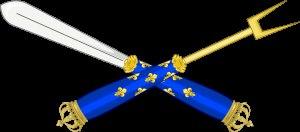
L’écuyer est, à l'origine, un gentilhomme ou un anobli qui accompagne un chevalier et porte son écu. De là, écuyer a été employé comme titre pour un jeune homme qui se prépare à devenir chevalier par adoubement.